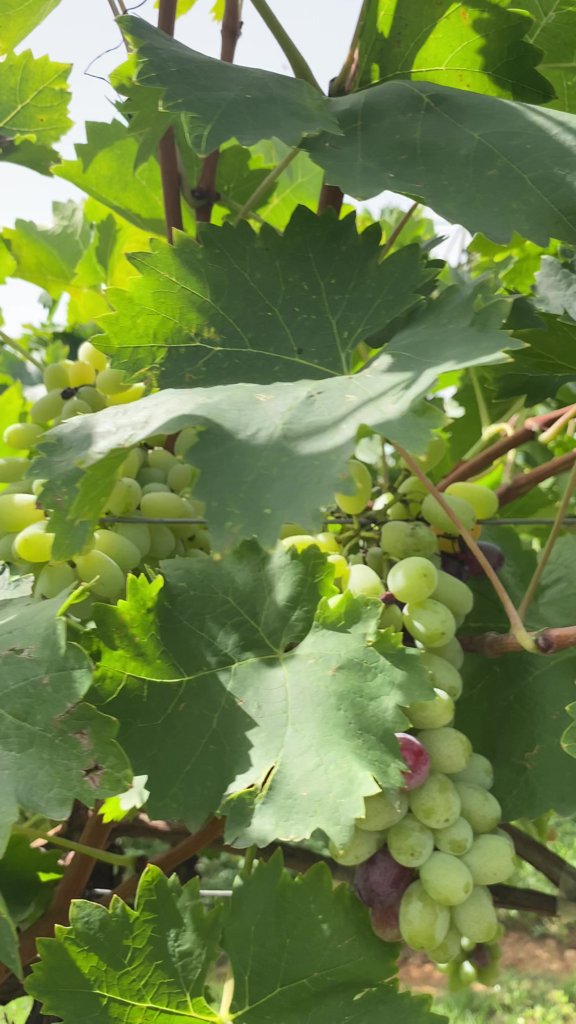
Berries visible: 70
Grape clusters: 2